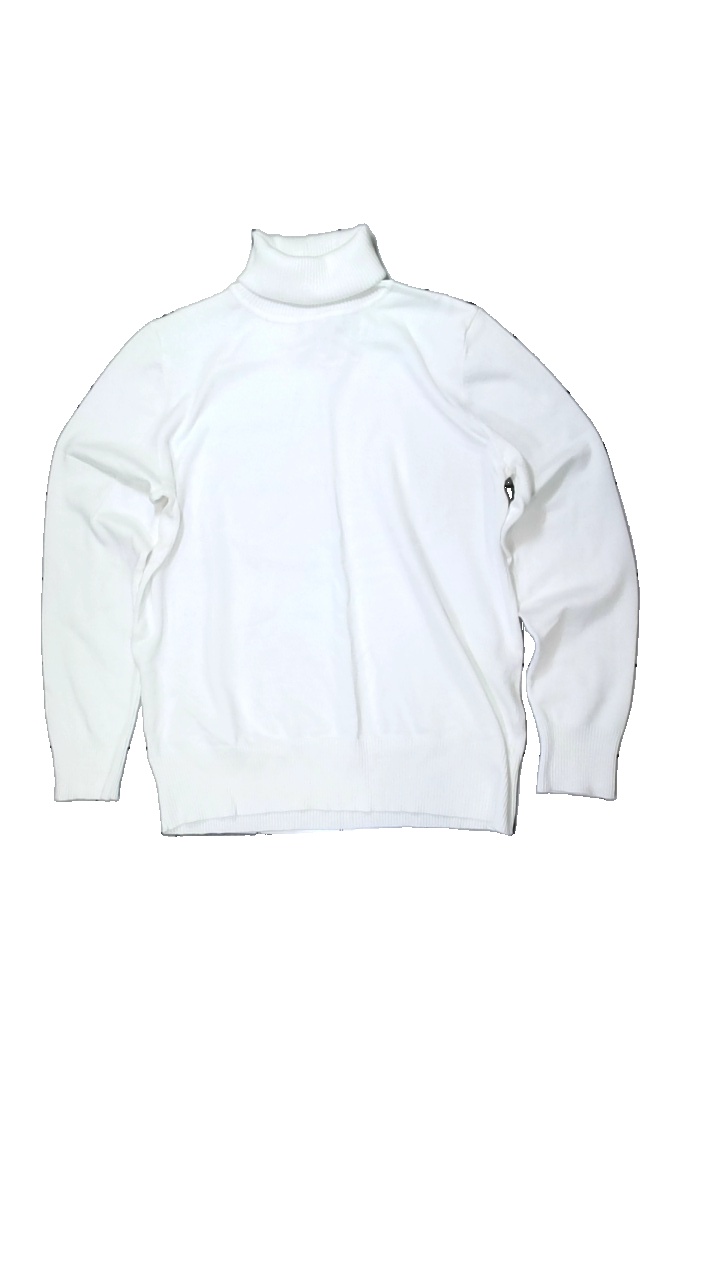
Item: Sweater (Ladies)
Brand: Saint Tropez
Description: vit stickad tröja med hög krage
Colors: White
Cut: Regular, Turtle neck
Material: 84% viscose 16% polyester
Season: All
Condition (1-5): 5
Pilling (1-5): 5
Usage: Reuse
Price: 50-100